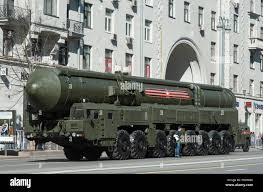
Label: Air Defense